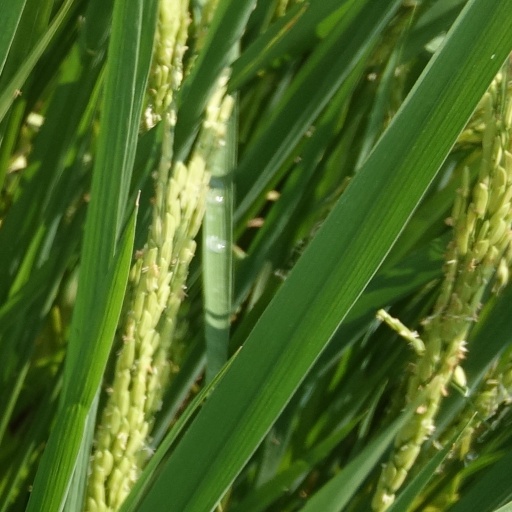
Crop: rice